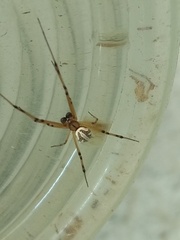
Species: Lactrodectus_hesperus